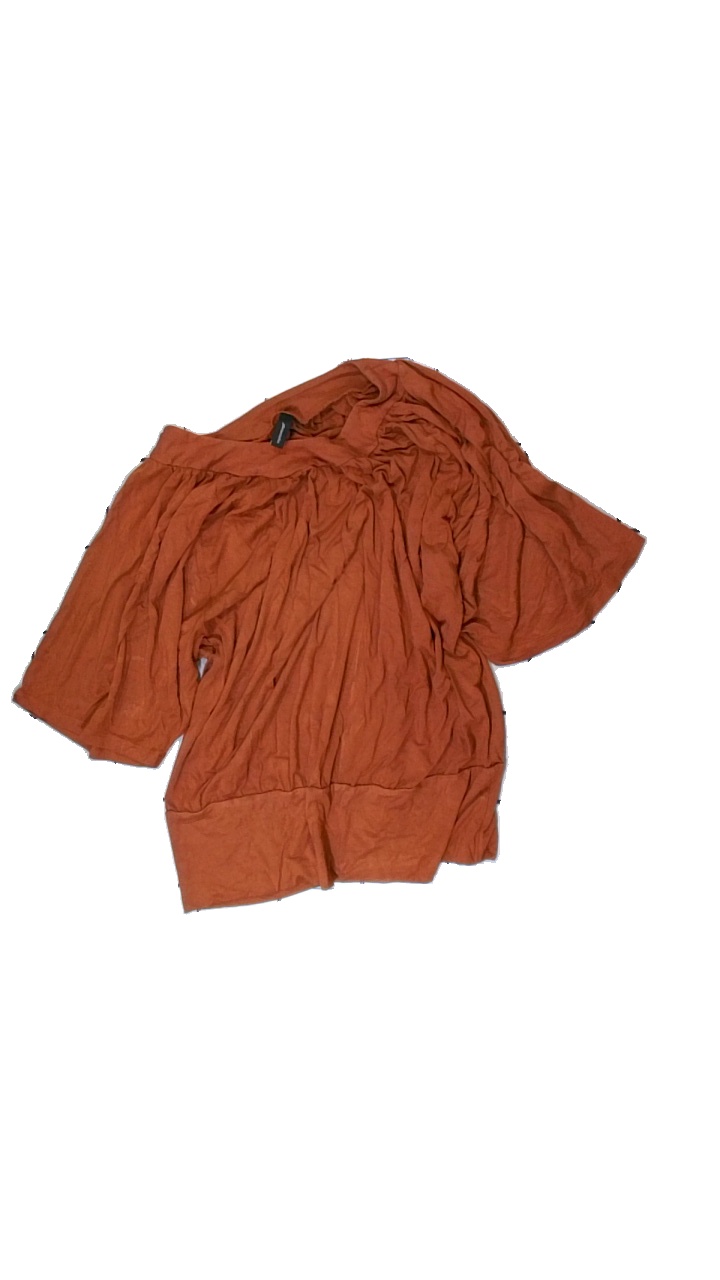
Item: Top (Ladies)
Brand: Soya/soyaconcept
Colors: Brown
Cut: Loose, C-collar
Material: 100% visc
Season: All
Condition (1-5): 3
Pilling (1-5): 3
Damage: extra hål pga lösa trådar
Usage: Export
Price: <50